1993–94 United States Senate hearings on video games

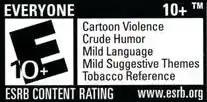
An example of an ESRB rating for a video game, a result of the hearings, which identify both the age category and content descriptors for the game

By April 1994, the coalition of companies represented by Heistand established the Interactive Digital Software Association (IDSA), with Acclaim's Fischbach serving as its initial CEO. One of the first tasks taken by the IDSA was to establish the promised rating system. While Sega offered their existing VRC as a basis, Nintendo, among others, steadfastly refused as they did not want to have to deal with anything created by their main competitor. Instead, a vendor-independent solution was developed, the Entertainment Software Rating Board (ESRB), with a new set of rating standards developed in conjunction with parents and educators. The ESRB ratings system was modeled after the Motion Picture Association of America, defining five age-related categories, but also adding a set of descriptive terms that would appear next to the rating to describe the specific content that would be found in the game.